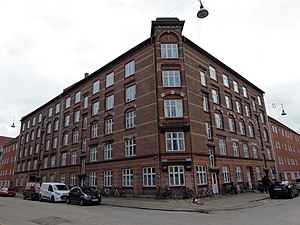
Allersgade
Allersborg på hjørnet af Dagmargade og Allersgade.
Allersgade er en gade på Ydre Nørrebro i Mimersgadekvarteret. Den er en sidegade til Nørrebrogade og ender i Dagmarsgade.